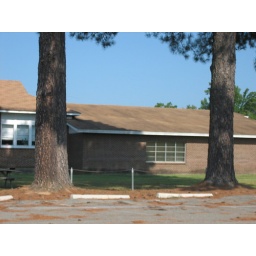
We plan to clean up pine needles and plant azaleas under these pine trees.